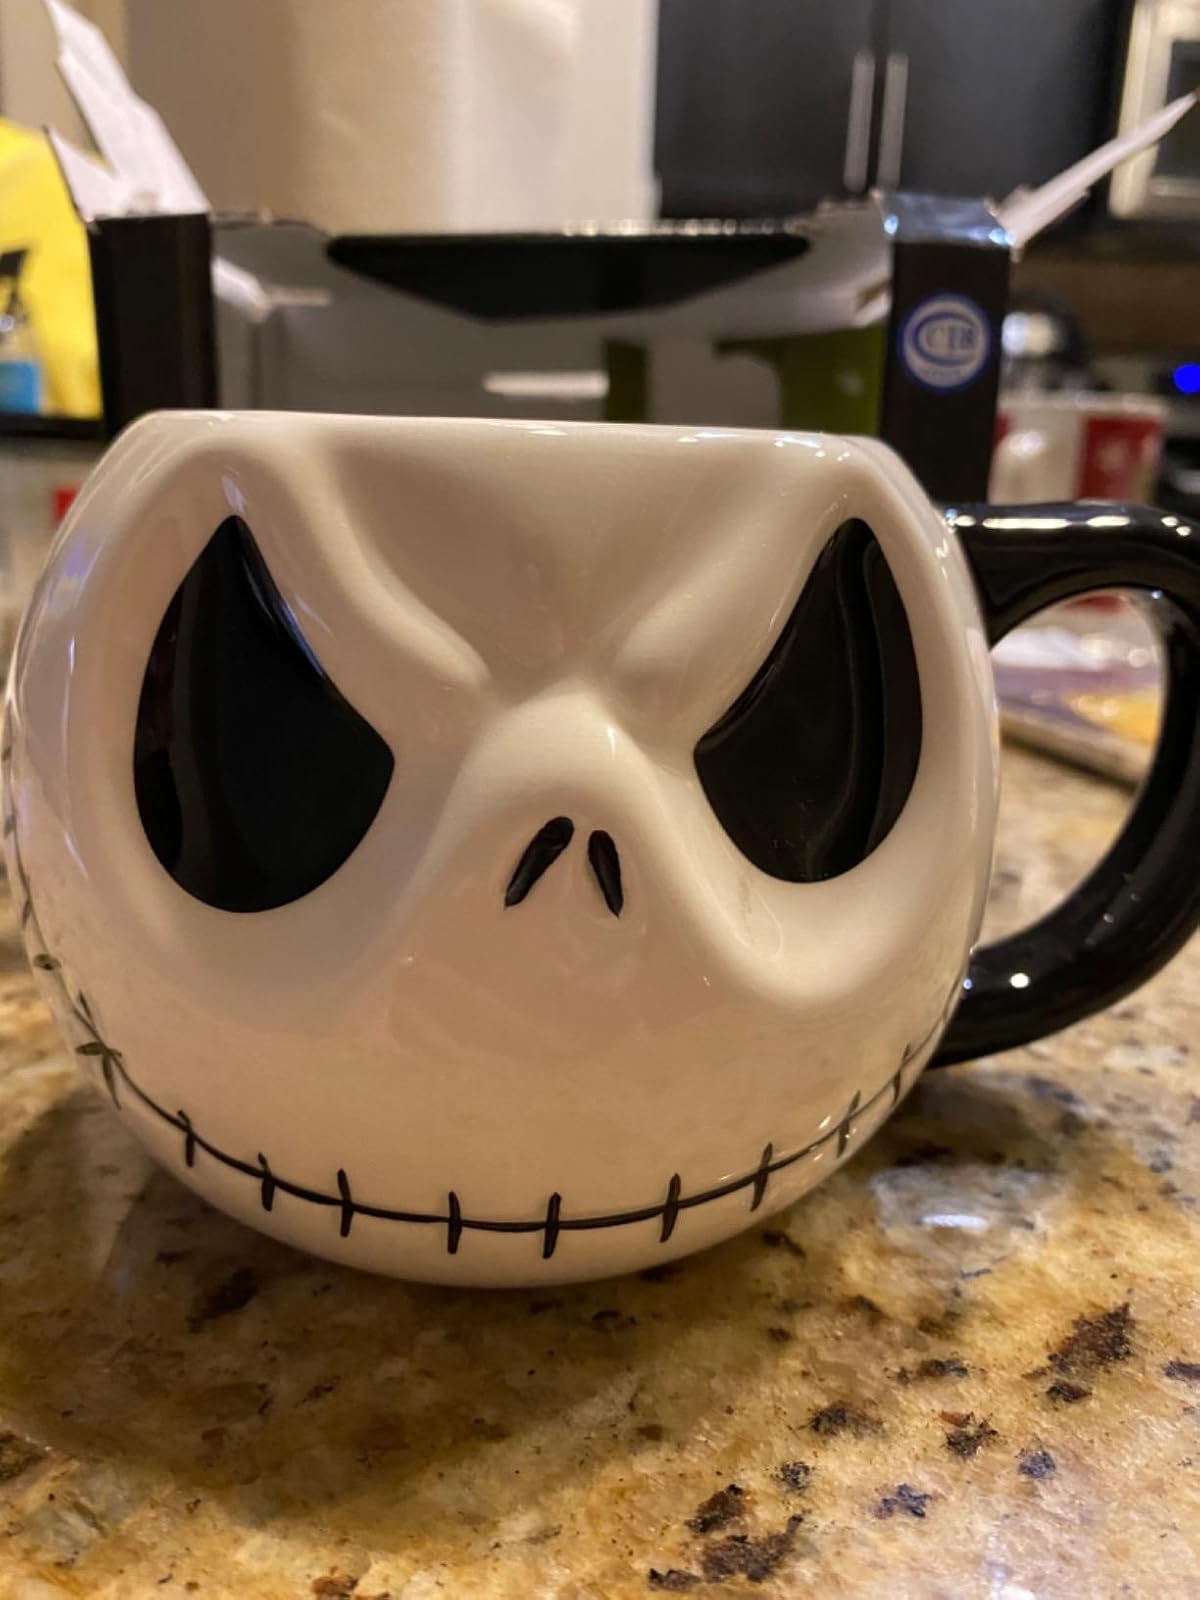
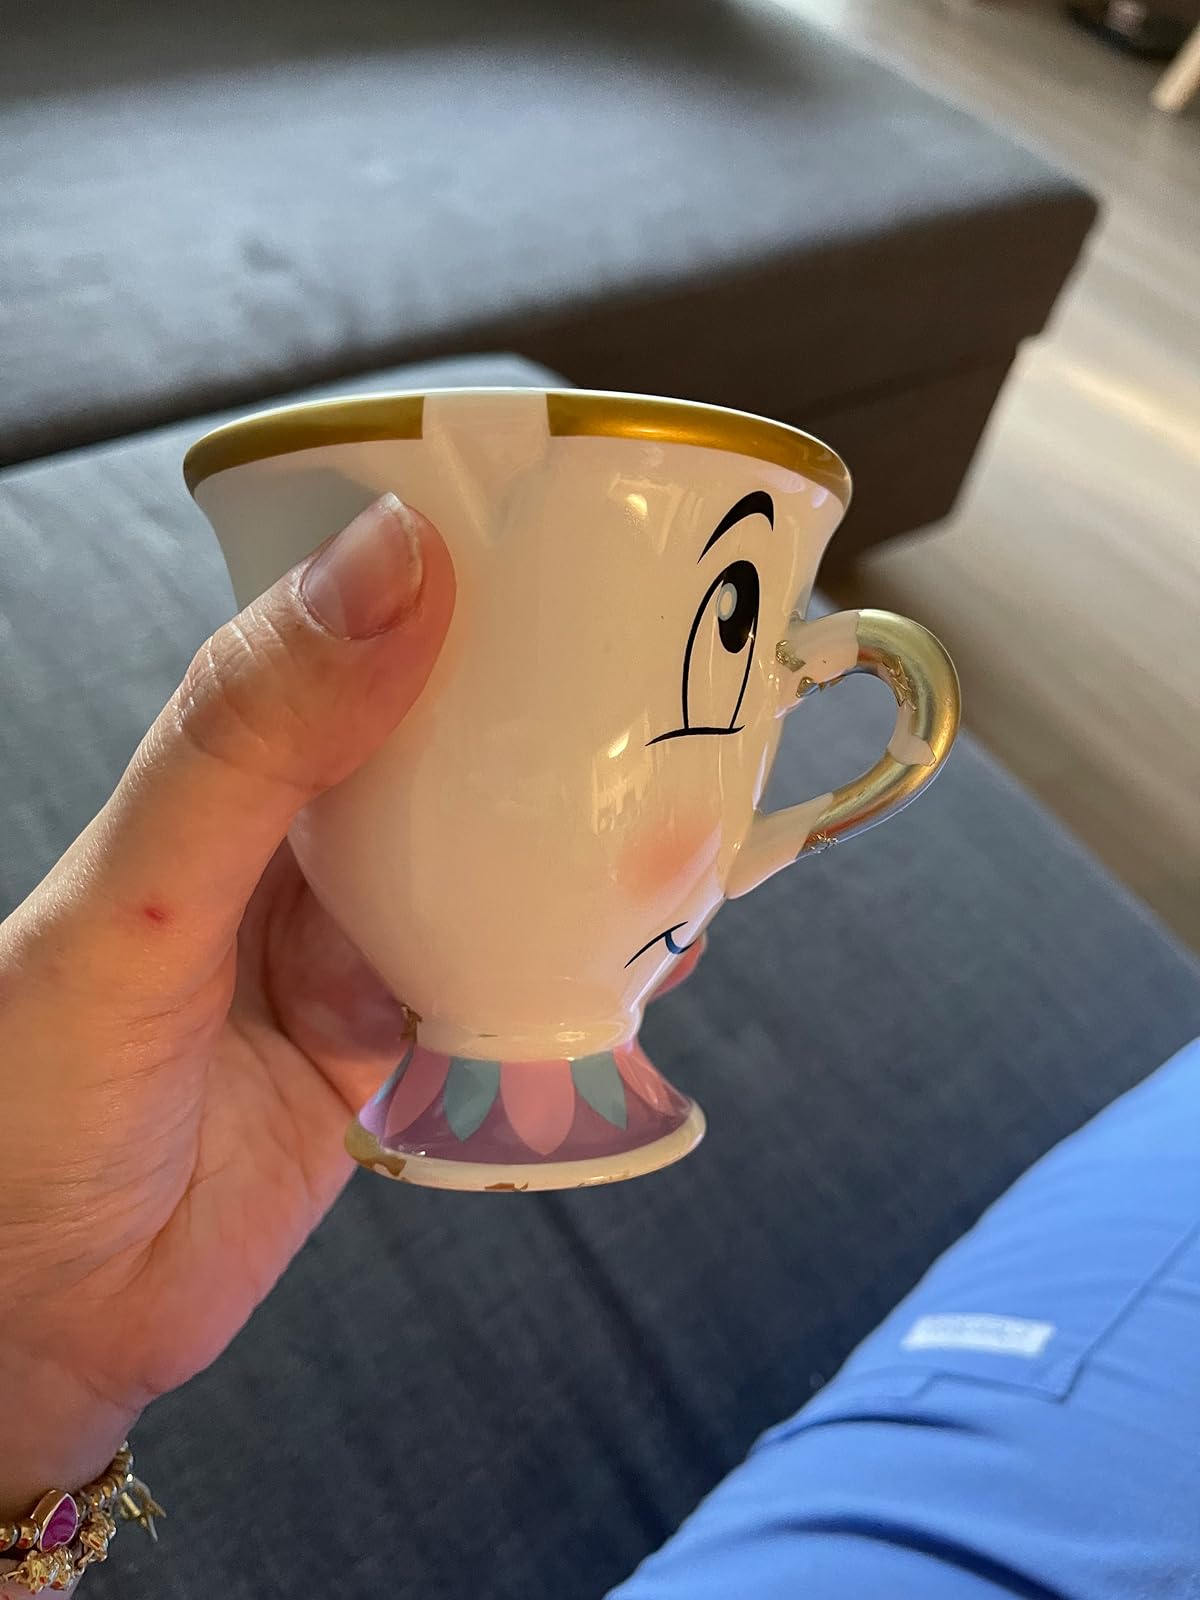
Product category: items_mug
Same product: no